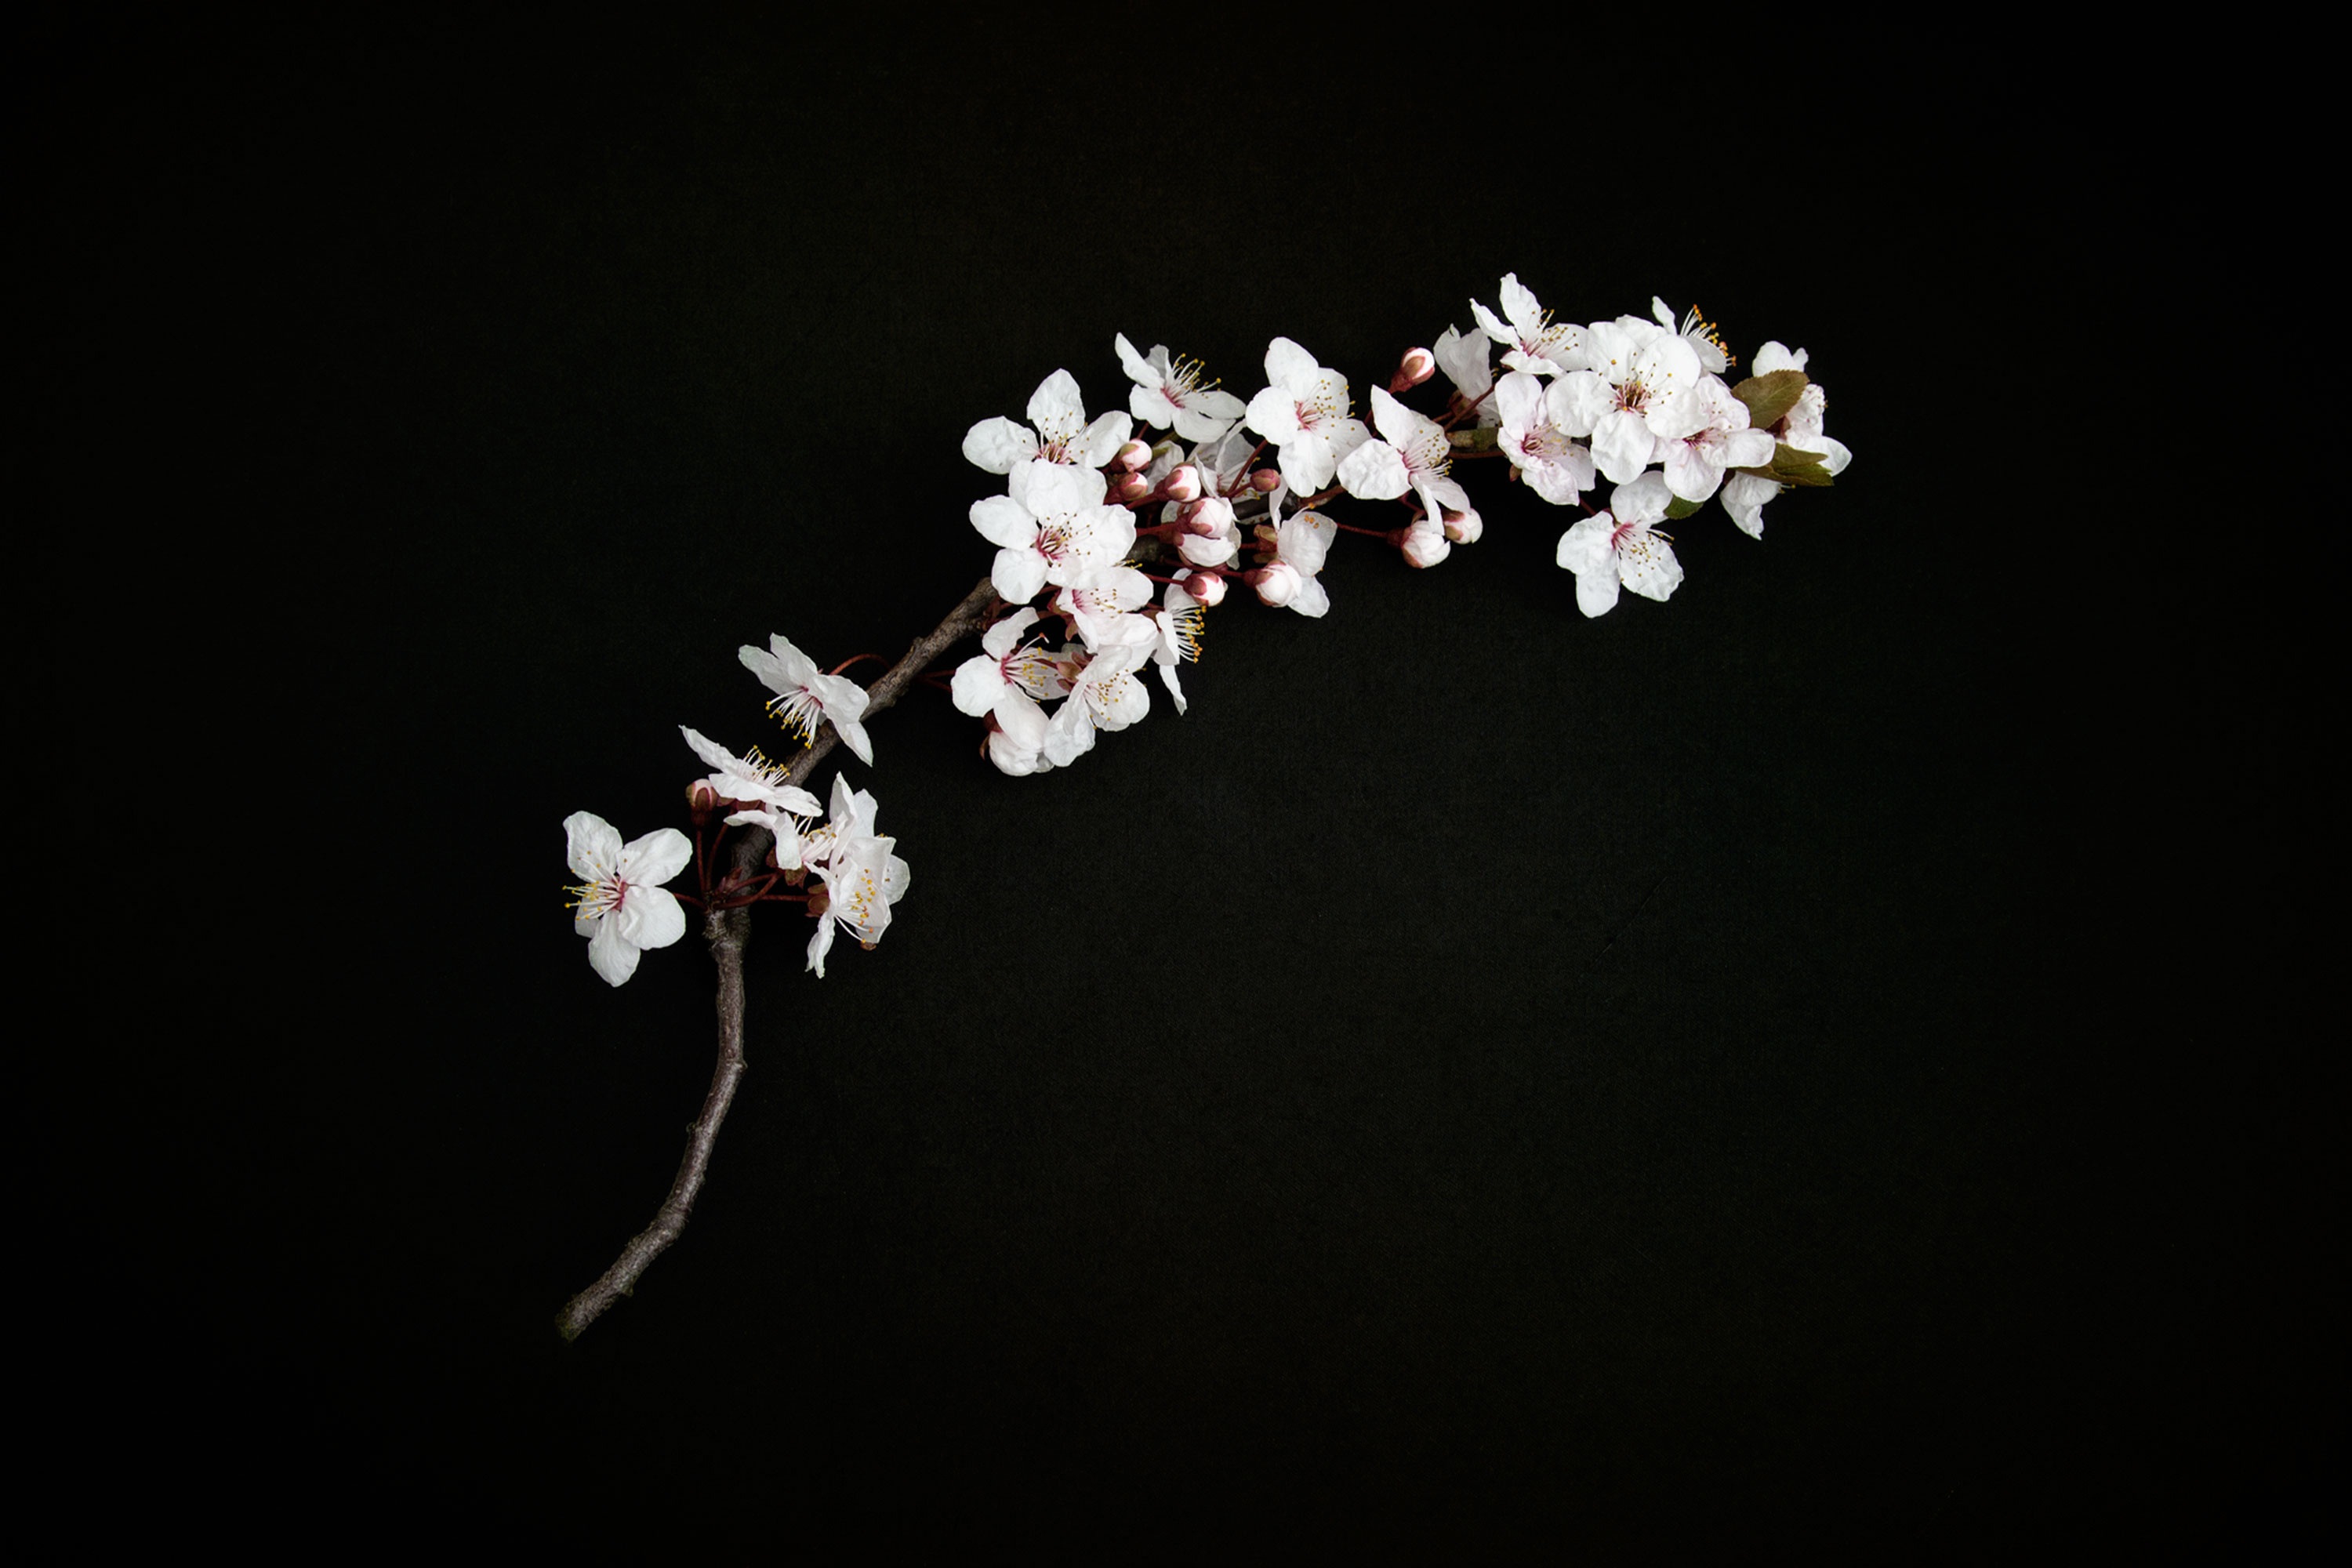
tree, nature, branch, blossom, plant, white, photography, leaf, flower, petal, bloom, floral, decoration, spring, produce, macro, natural, fresh, blooming, pink, japan, flora, season, cherry blossom, twig, close up, japanese, sakura, bud, blossoming, cherry, macro photography, flowering plant, cherry blossoms, land plant, fashion accessory, cherry twig, cherry petals